Saraha

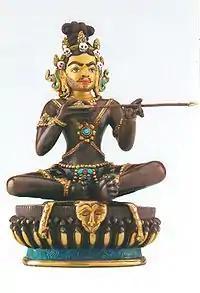
A contemporary bronze image of Saraha holding an arrow, probably made in Nepal (arte Newar)

Saraha, Sarahapa, Sarahapāda (or, in the Tibetan language མདའ་བསྣུན་, [danün], Wyl. mda' bsnun The Archer), ("circa" 8th century CE) was an Indian Buddhist Mahasiddha and poet. The name "Saraha" means "the one who has shot the arrow.". According to one, scholar, "This is an explicit reference to an incident in many versions of his biography when he studied with a dakini disguised as a low-caste arrow smith. Metaphorically, it refers to one who has shot the arrow of non duality into the heart of duality."